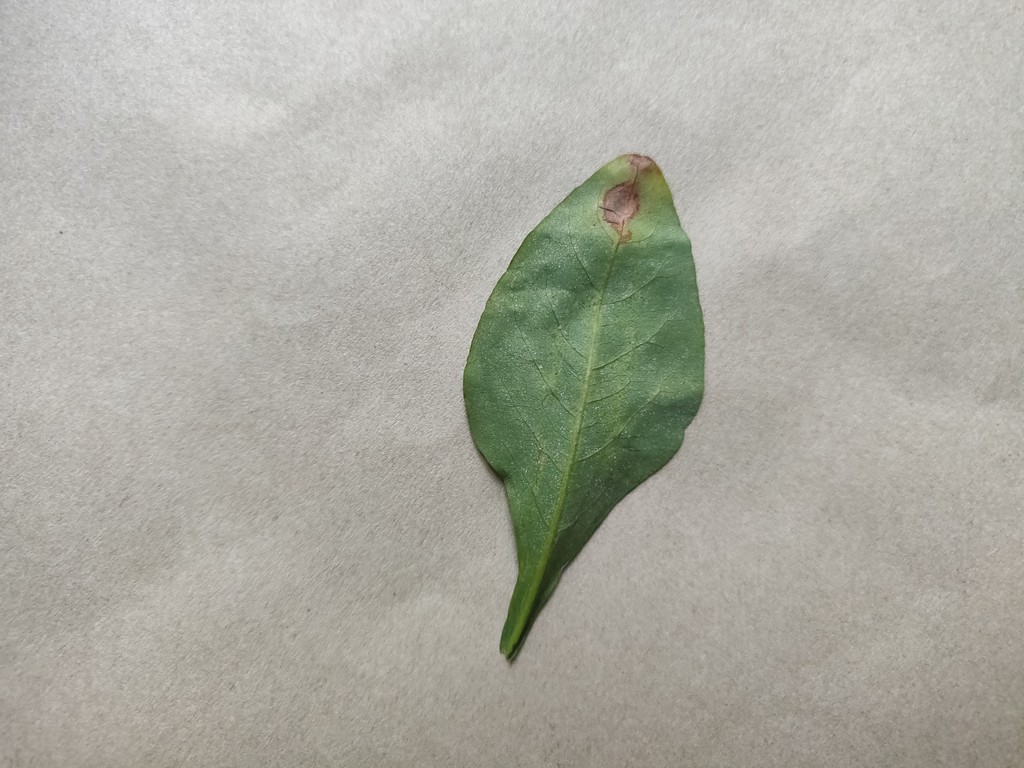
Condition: Unhealthy
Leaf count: single
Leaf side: back